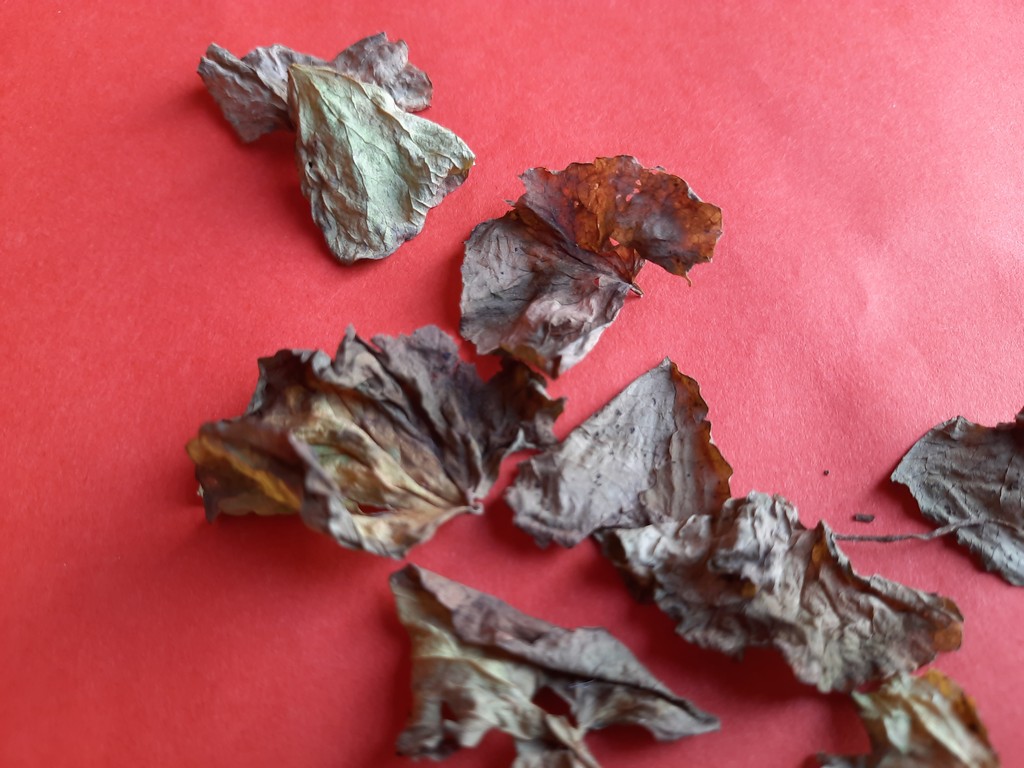
Label: Dried